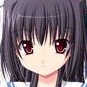
Portrait style: Anime Portrait